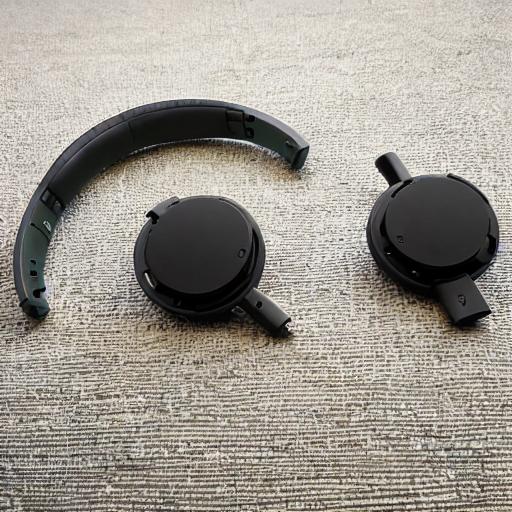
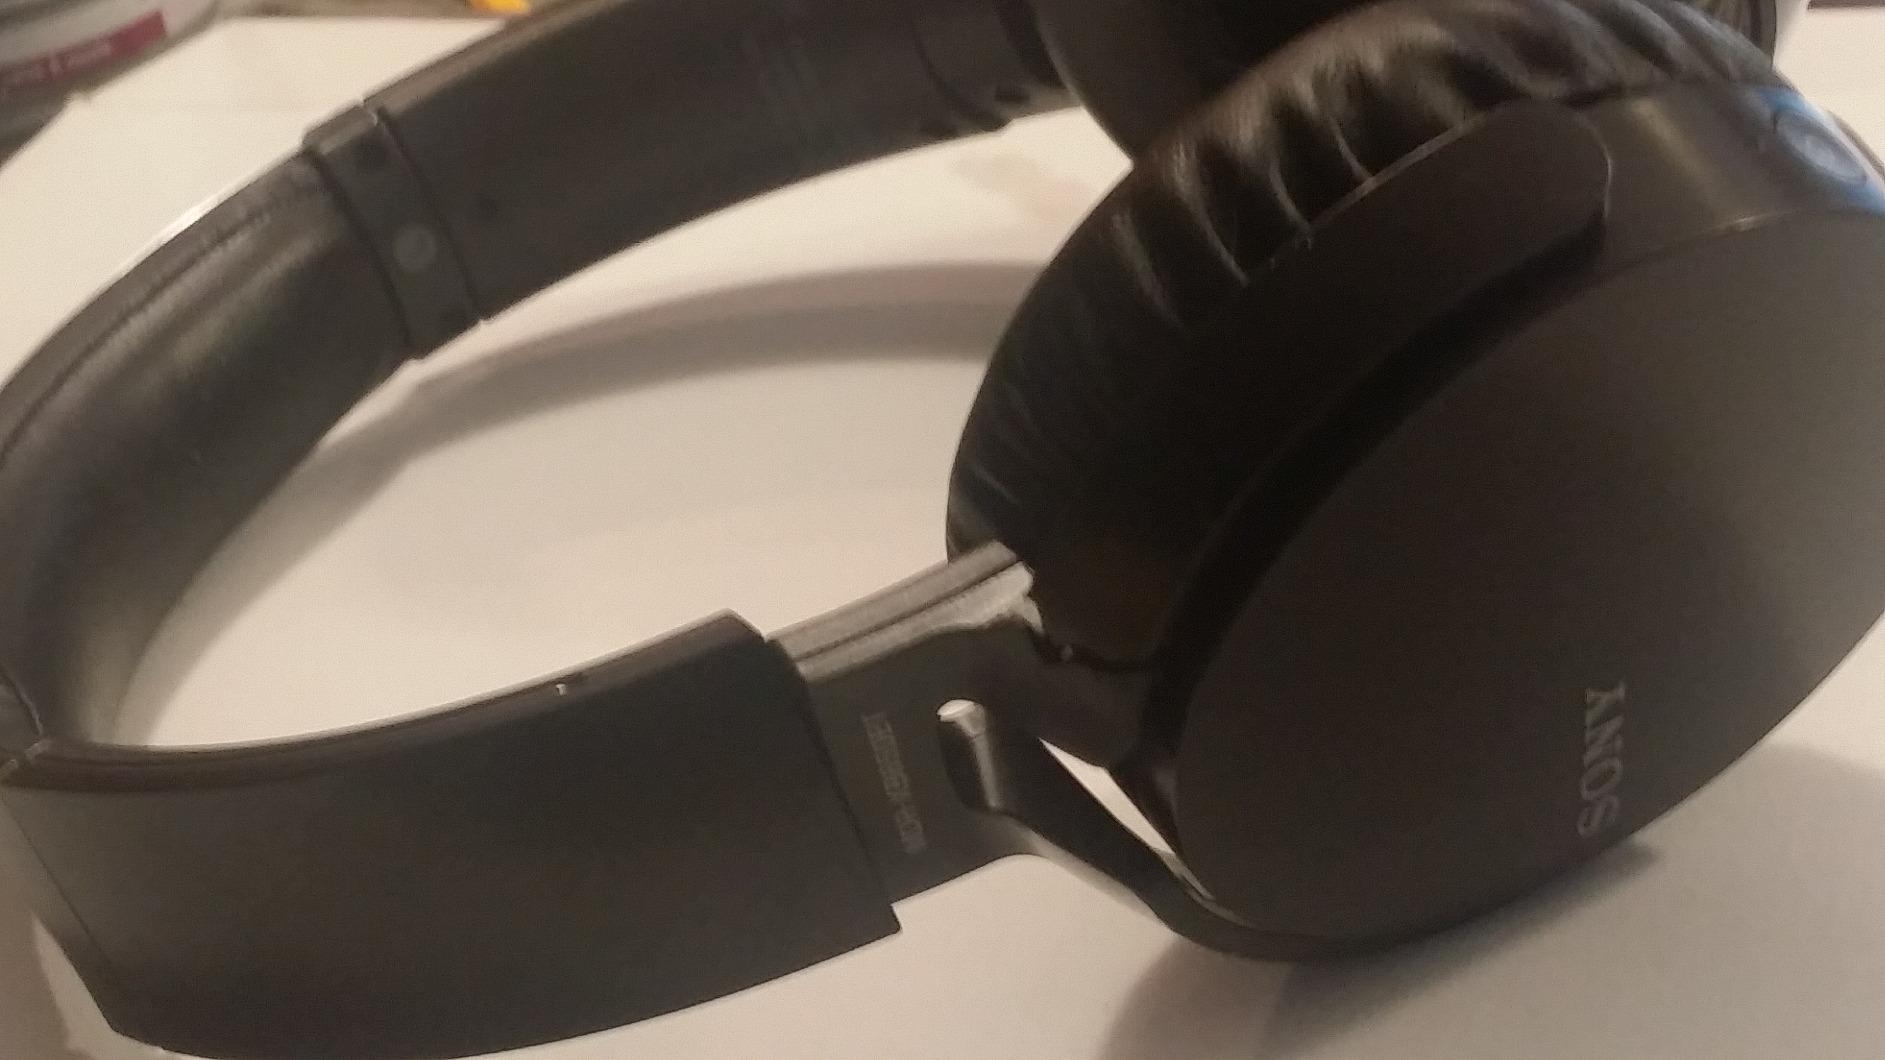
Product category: headphones
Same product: no